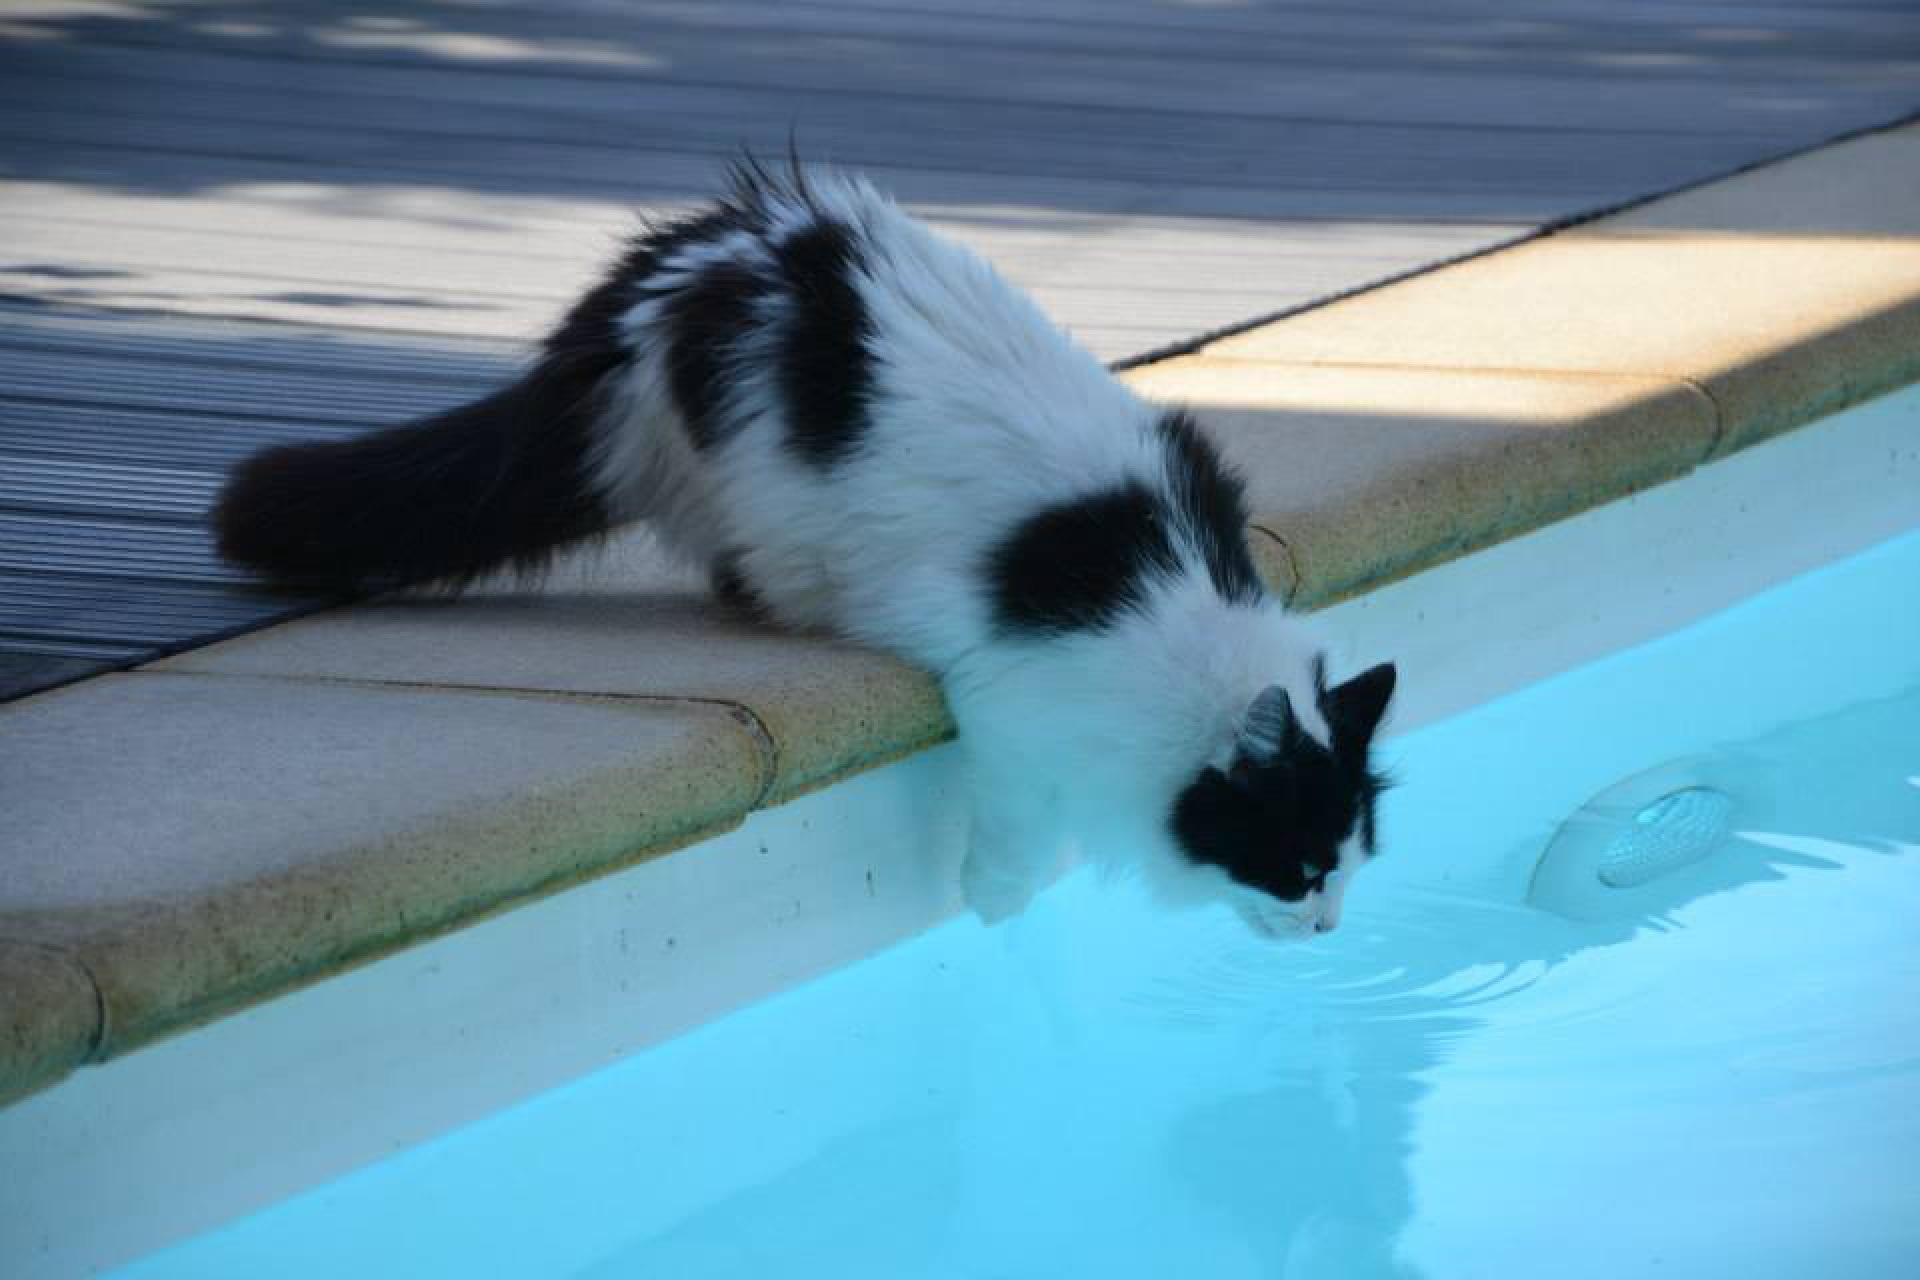
cat, swimming pool, mammal, heat, vertebrate